30th Filmfare Awards

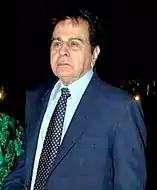
Dilip Kumar — Best Actor winner for "Shakti"

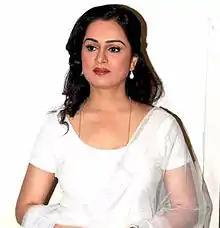
Padmini Kolhapure — Best Actress winner for "Prem Rog"

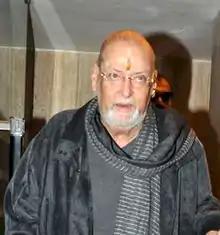
Shammi Kapoor — Best Supporting Actor winner for "Vidhaata"

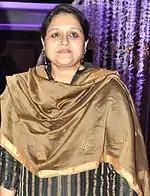
Supriya Pathak — Best Supporting Actress winner for "Bazaar"

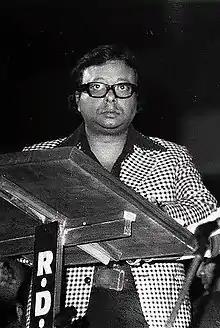
R. D. Burman — Best Music Director winner for "Sanam Teri Kasam"

"R. D. Burman – Sanam Teri Kasam"